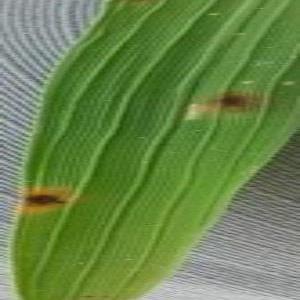
Disease: Brownspot